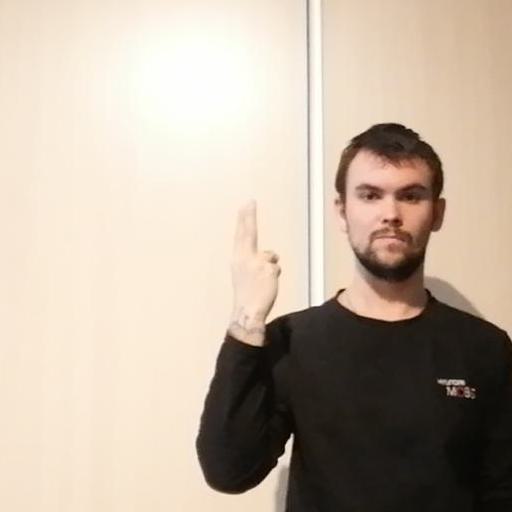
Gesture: two_up_inverted